Thomas Marks

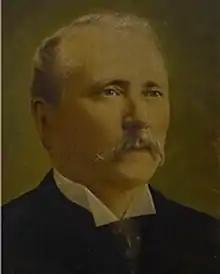
Marks circa 1884

Thomas Marks (June 21, 1834 – July 9, 1900) was an Irish-born Canadian businessman who served as the first mayor of Port Arthur, Ontario (later part of Thunder Bay).